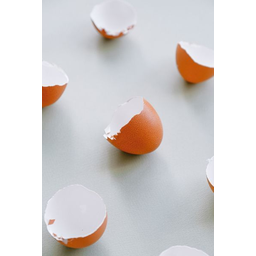
Label: eggshells